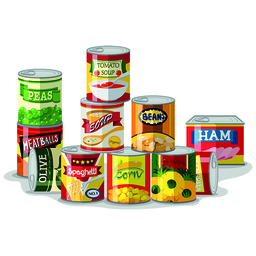
Label: metal